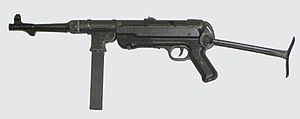
MP40
MP40 er én af de mest kendte tyske maskinpistoler fra 2. verdenskrig. Den blev af de allierede ofte kaldt Schmeisser efter våbendesigneren Hugo Schmeisser, selvom han faktisk ikke direkte designede MP40, men blot hjalp med designet til afarten MP41. Derfor er det stadig lidt et mysterium, hvorfor han fik denne ære, men det antages at have med det tyske slangord Schmeisser at gøre, som betyder at kaste noget upræcist, men med stor kraft.